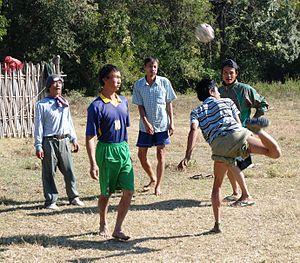
La culture de la Birmanie, ou Myanmar, pays de l'Asie du Sud-Est continentale, désigne les pratiques culturelles observables de ses habitants, toutes ethnies confondues. En participent pour partie les diasporas.